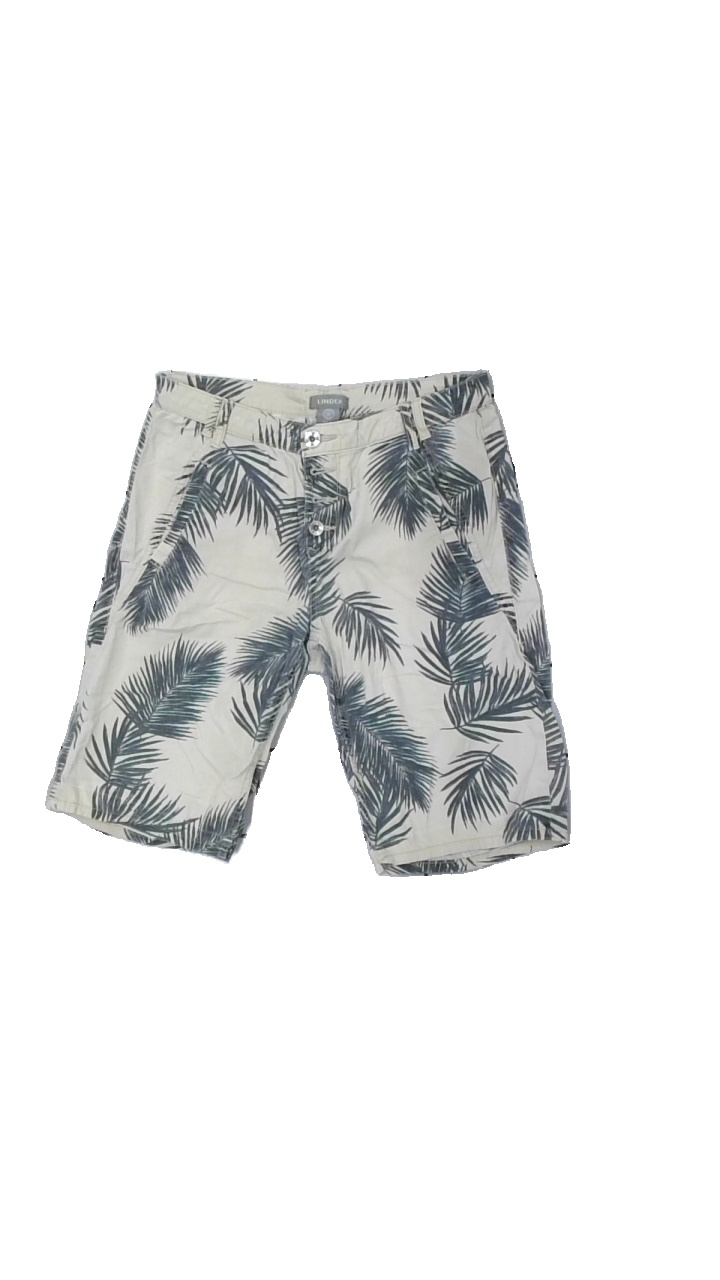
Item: Shorts (Men)
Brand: Lindex
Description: beige shorts med blad på, urtvättad
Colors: Beige, Grey
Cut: Regular
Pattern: Other
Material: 100% cotton
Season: Summer
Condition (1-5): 2
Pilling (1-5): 2
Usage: Export
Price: <50